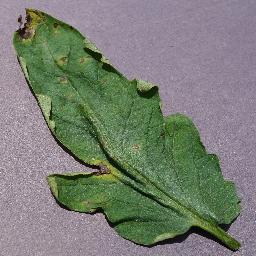
Label: Tomato___Septoria_leaf_spot